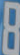
Number: 8